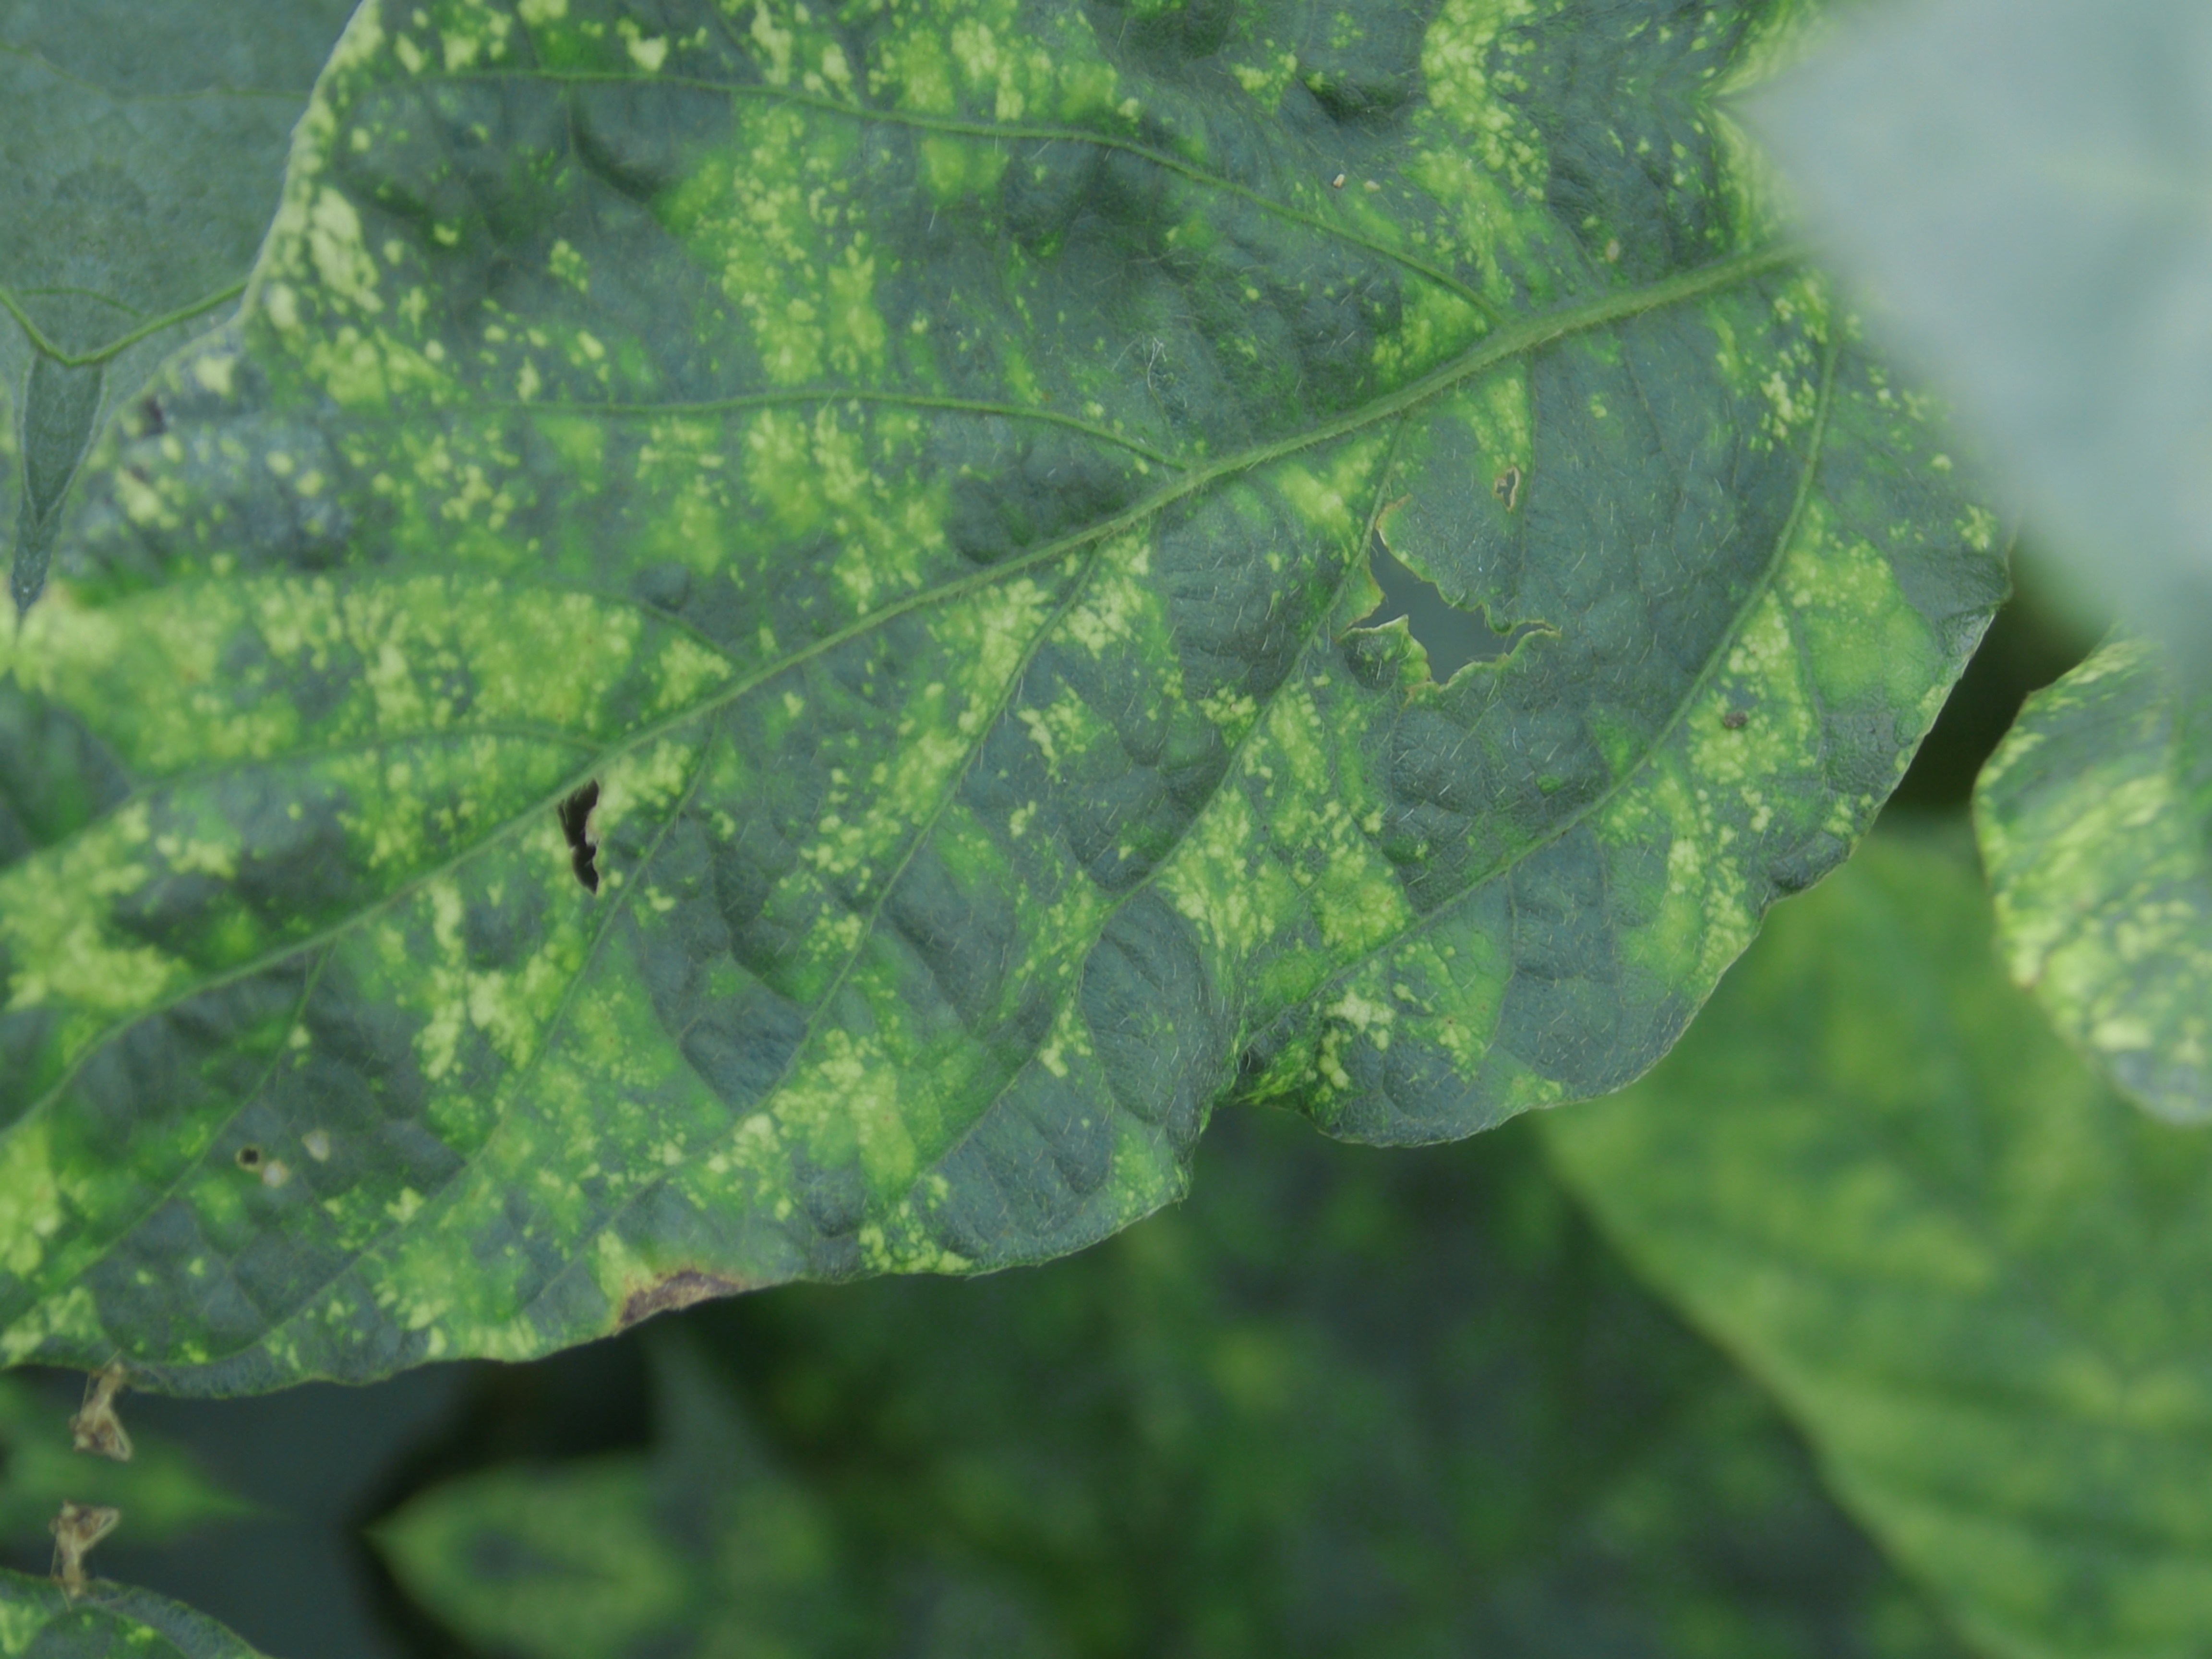
Label: Disease